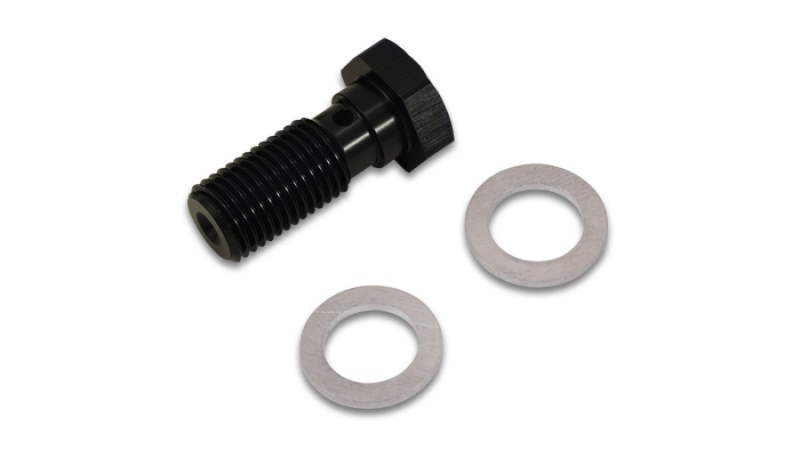
Vibrant Banjo Bolt Thread Size 5/8in - 20 Bolt Length 24mm | 11479
Part Number: 11479 Vibrant Banjo Bolt Thread Size 5/8in - 20 Bolt Length 24mm Vibrant Performance oil system products are designed and manufactured to the utmost standard in quality and reliability and have earned the trust of industry professionals throughout the world. Our consolidated offering acts as a one stop shop solution and is a viable choice for all industry applications.
Brand: Vibrant
Category: Arts & Entertainment > Hobbies & Creative Arts > Musical Instrument & Orchestra Accessories > Woodwind Instrument Accessories > Harmonica Accessories